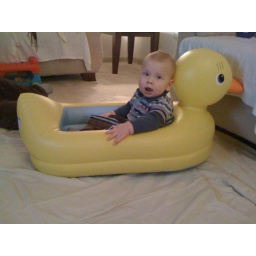
J takes baths (and just generally plays) in this duck when he is at Mimi's house